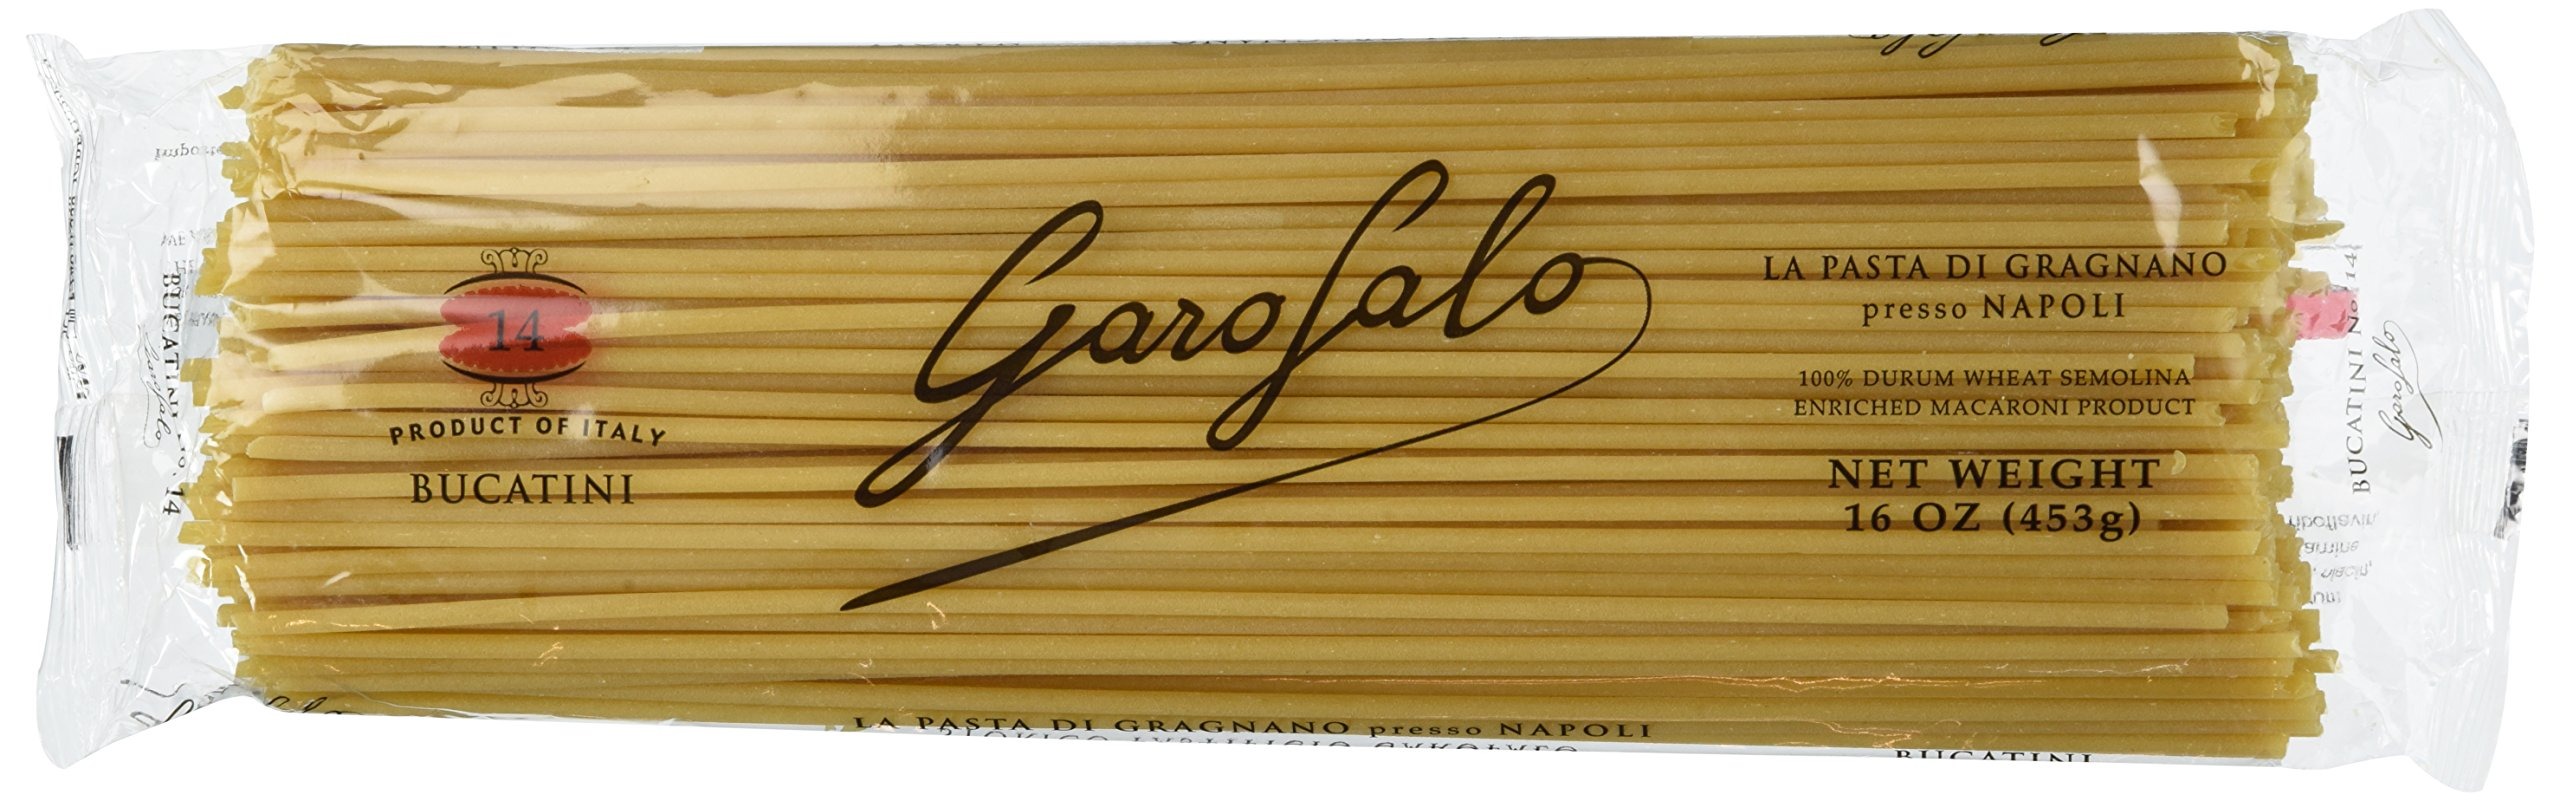
Item Name: Garofalo No.14 Bucatini 16oz / 2pcs
Bullet Point: Garofalo No.14 Bucatini 16oz / 2pcs
Value: 32.0
Unit: ounce

Price: 12.29